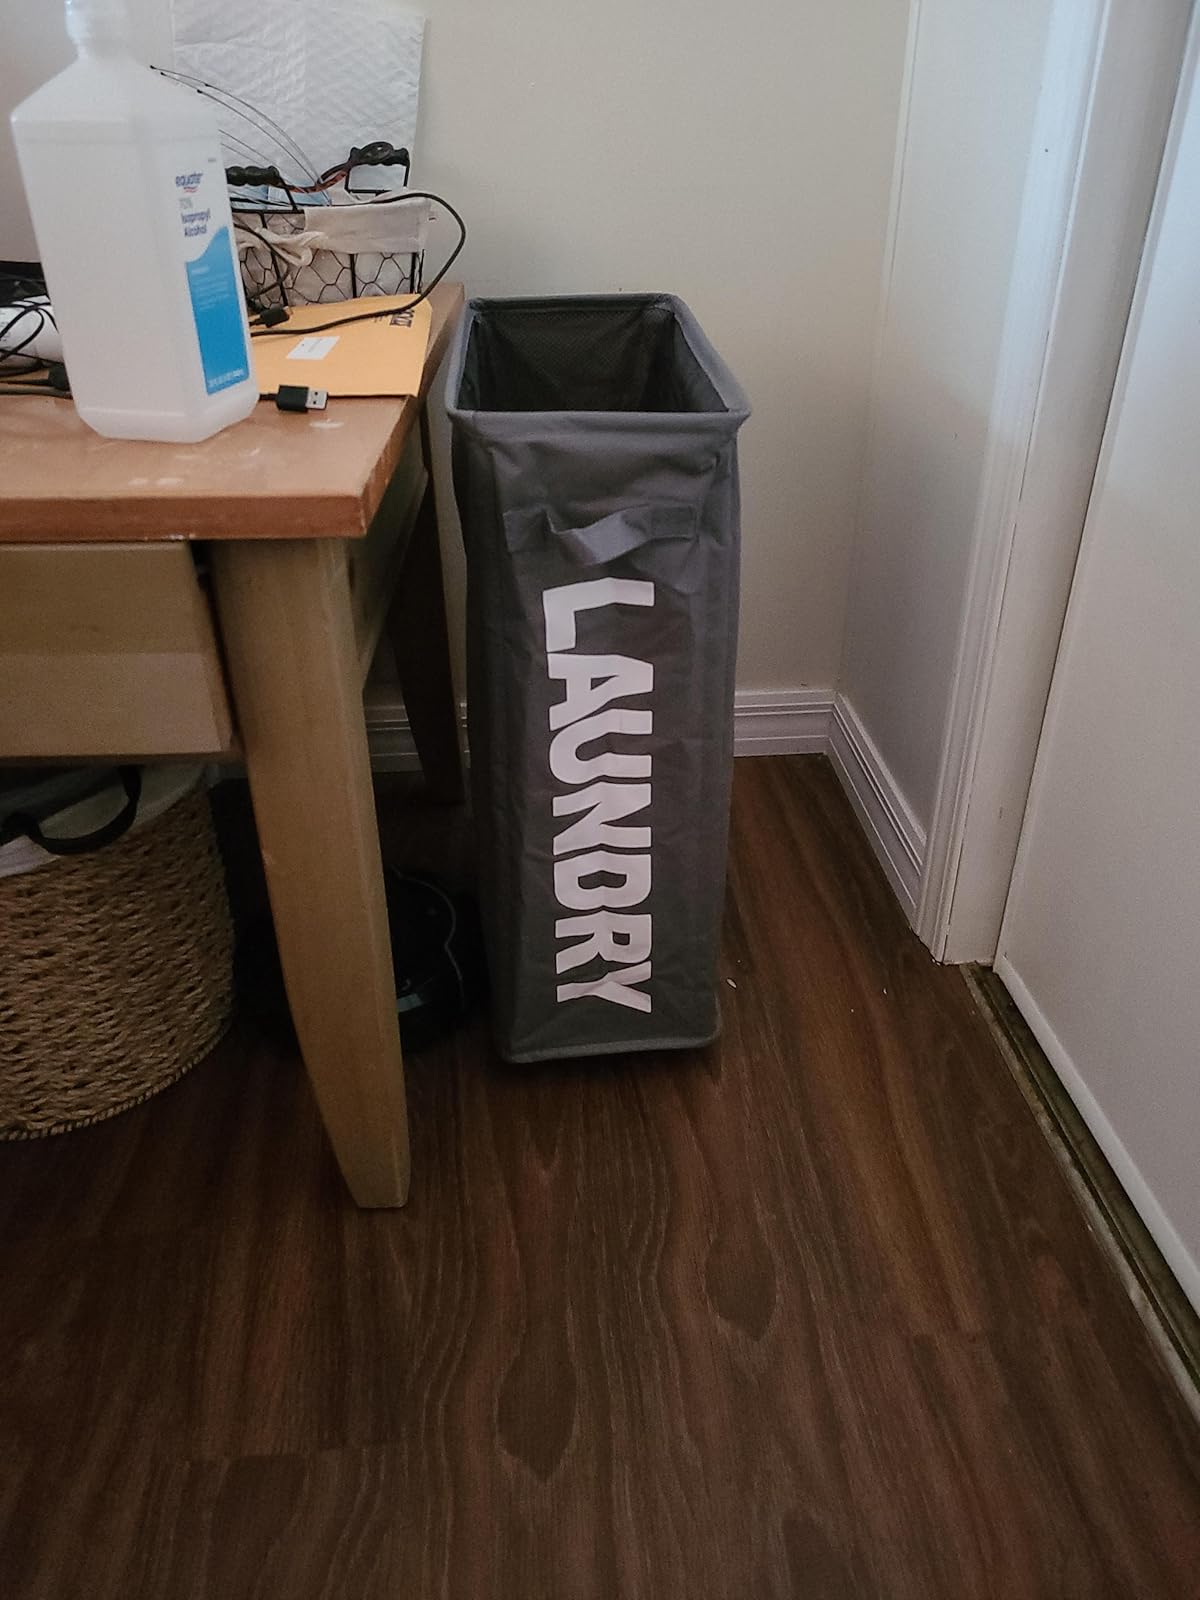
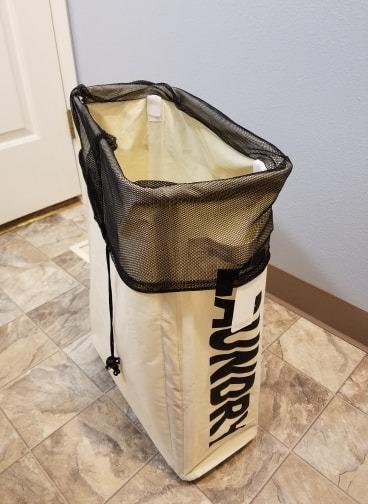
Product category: items_hamper
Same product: no